Luca Badoer

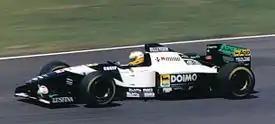
Badoer driving for Minardi at the 1995 British Grand Prix.

Badoer took over Alboreto's seat after the latter retired. In the underfunded team using a Ford V8 after a deal with Mugen-Honda fell through, he started with a gearbox failure in Brazil with a good qualifying in Argentina. During the race, Badoer collided with the back of Mika Salo's Tyrrell and hit Rubens Barichello's Jordan later on bringing out the red flag. Badoer did not make the restart, having no spare chassis. His best results were eighth places in Canada and Hungary and ninth in Japan.